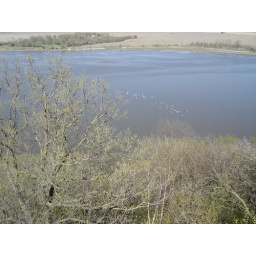
Flock of white birds flying above river.